IFFHS World's Best Goalkeeper

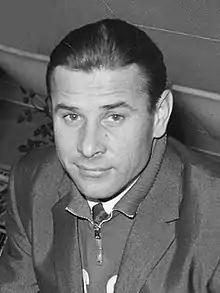
At the end of the 20th Century, Soviet goalkeeper Lev Yashin was named World's Goalkeeper of the Century by IFFHS.

At the end of the 20th century, the IFFHS also voted on the World's Goalkeeper of the Century, won by the Soviet Union's Lev Yashin running ahead of Gordon Banks and Dino Zoff.